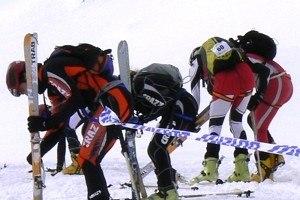
Les Championnats du monde de ski-alpinisme sont des compétitions de ski de montagne organisées sous l'éfigie du Comité international de ski-alpinisme de compétition, puis à partir de 2008, par l'International Ski Mountaineering Federation.